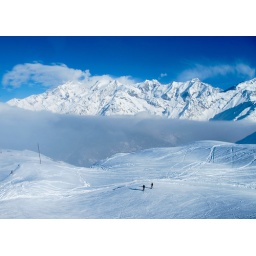
Chamonix, Franch Alps. I Love the cloud sitting in the valley to contrast with the bright blue skies.